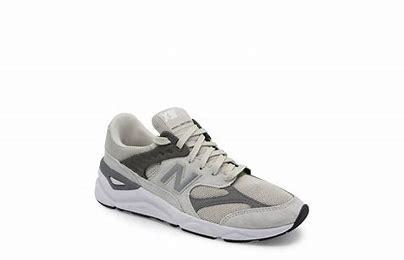
Brand: New
Model: Balance New Balance X 90